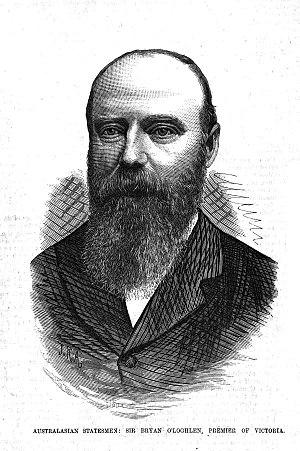
Sir Bryan O'Loghlen Jul 1881 - Mar 1883.
Liste des Premiers ministres de l'État du Victoria, en Australie.